Hengist and Horsa

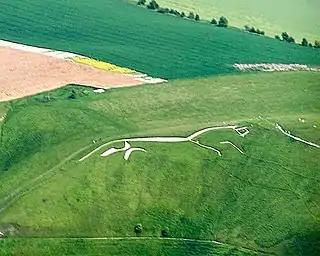
The Uffington White Horse

In his sometimes described as "pseudo-historical" twelfth-century work "The History of the Kings of Britain", Geoffrey of Monmouth adapted and greatly expanded the account in the "History of the Britons". Hengist and Horsa appear in books 6 and 8: